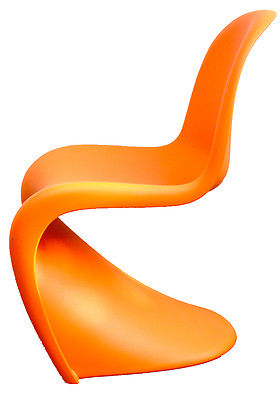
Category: chair